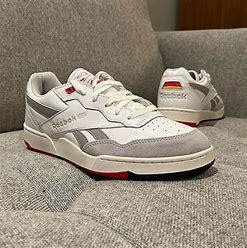
Brand: Reebok
Model: BB 4000 Ii